Amboy and George Spencer Shipwreck Sites

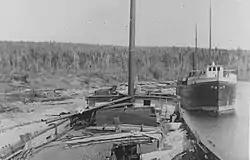

The Amboy and George Spencer Shipwreck Site is an archeological shipwreck site which consists of the wrecks of the wooden bulk freighter "George Spencer" and the wooden schooner-barge "Amboy". Both vessels were wrecked during the Mataafa Storm of 1905. In 1994 the site was added to the National Register of Historic Places.